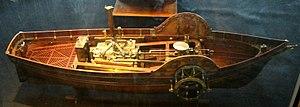
Un bateau à roues à aubes est un type de bateau qui utilise une ou plusieurs roues à aubes pour sa propulsion.